Socialist patriotism

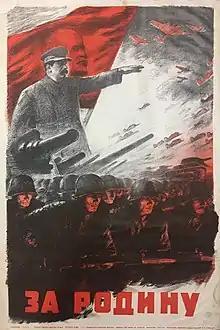
"For the Motherland" - Soviet patriotic propaganda poster from the Great Patriotic War period.

Initially, the Soviet Russia and early Soviet Union adopted the idea of proletarian internationalism instead of nationalism on which patriotism is based. However, after the inability of socialist revolutions to abolish capitalism and national boundaries, Joseph Stalin promoted socialist patriotism following the theory of "socialism in one country".